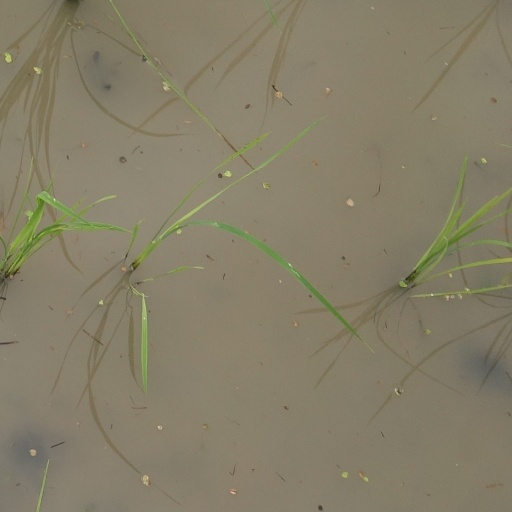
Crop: rice